Mick Foley

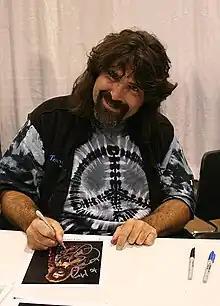
Foley at a signing in 2008

Foley returned to WWE at a house show in Dublin, Ireland, taking a break from his UK comedy tour, on November 2, 2011, making an in-ring promo with The Miz and R-Truth and then guest refereed the tag team match, appearing again in Manchester on November 5. Foley returned to television on the November 14 episode of "Raw SuperShow", which featured him presenting a "This Is Your Life" celebration for John Cena (he presented a similar segment for The Rock 12 years earlier). Among those brought out were Cena's former tag team partner Bull Buchanan, his former baseball coach (kayfabe), and his father; however the segment was interrupted by The Rock, who delivered a Rock Bottom to Foley before leaving the ring, ending the segment. Foley was the special guest host on the live edition of "SmackDown" on November 29.